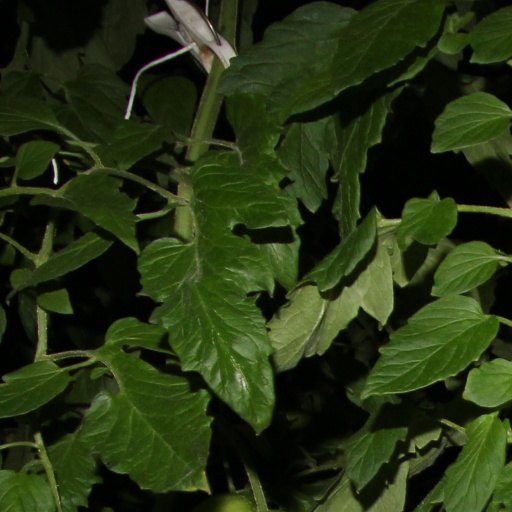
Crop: tomato